Fazang

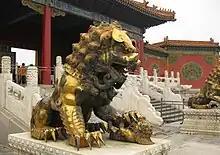
A golden Chinese lion in the Forbidden City, Beijing.

Fazang was known for the various similes, demonstrations and metaphors he used to explain this idea, including Indra's net, the rafter and the building, and the hall of mirrors. Interfusion was also a method of reflection, contemplation and Buddhist practice, a way to observe and understand things, and was not just a philosophy theory.